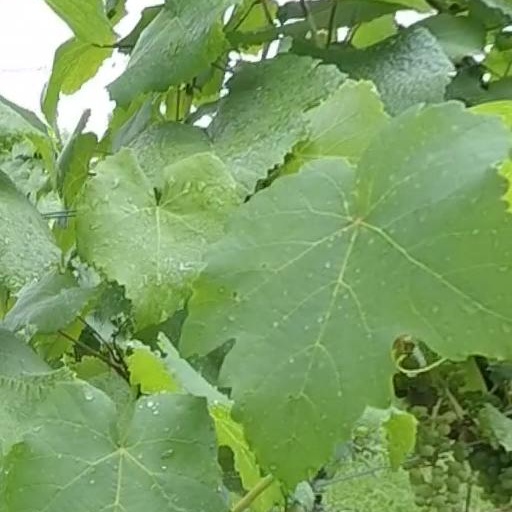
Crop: grape